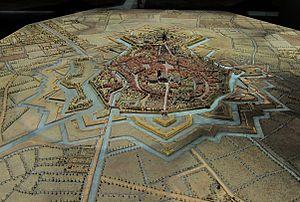
Plan relief de Bergues au Palais des Beaux-arts de Lille.
Le palais des Beaux-Arts de Lille est un musée municipal d'art et d'antiquités situé place de la République à Lille, dans la région Hauts-de-France. C'est l’un des plus grands musées de France et le plus grand musée des beaux-arts, en dehors de Paris, en nombre d'œuvres exposées.